What Is a Nation?

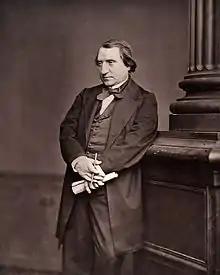
Portrait photograph of Ernest Renan

"What Is a Nation?" is an 1882 lecture by French historian Ernest Renan (1823–1892) at the Sorbonne, known for the statements that a nation is "a daily plebiscite", and that nations are based as much on what people jointly forget as on what they remember. It is frequently quoted or anthologized in works of history or political science pertaining to nationalism and national identity. It exemplifies a contractualist understanding of the nation.